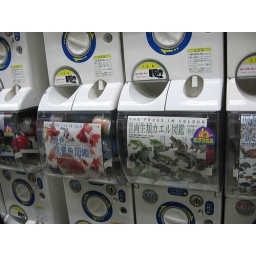
You can get everything in these machines! You can get toy plastic fish and frogs.